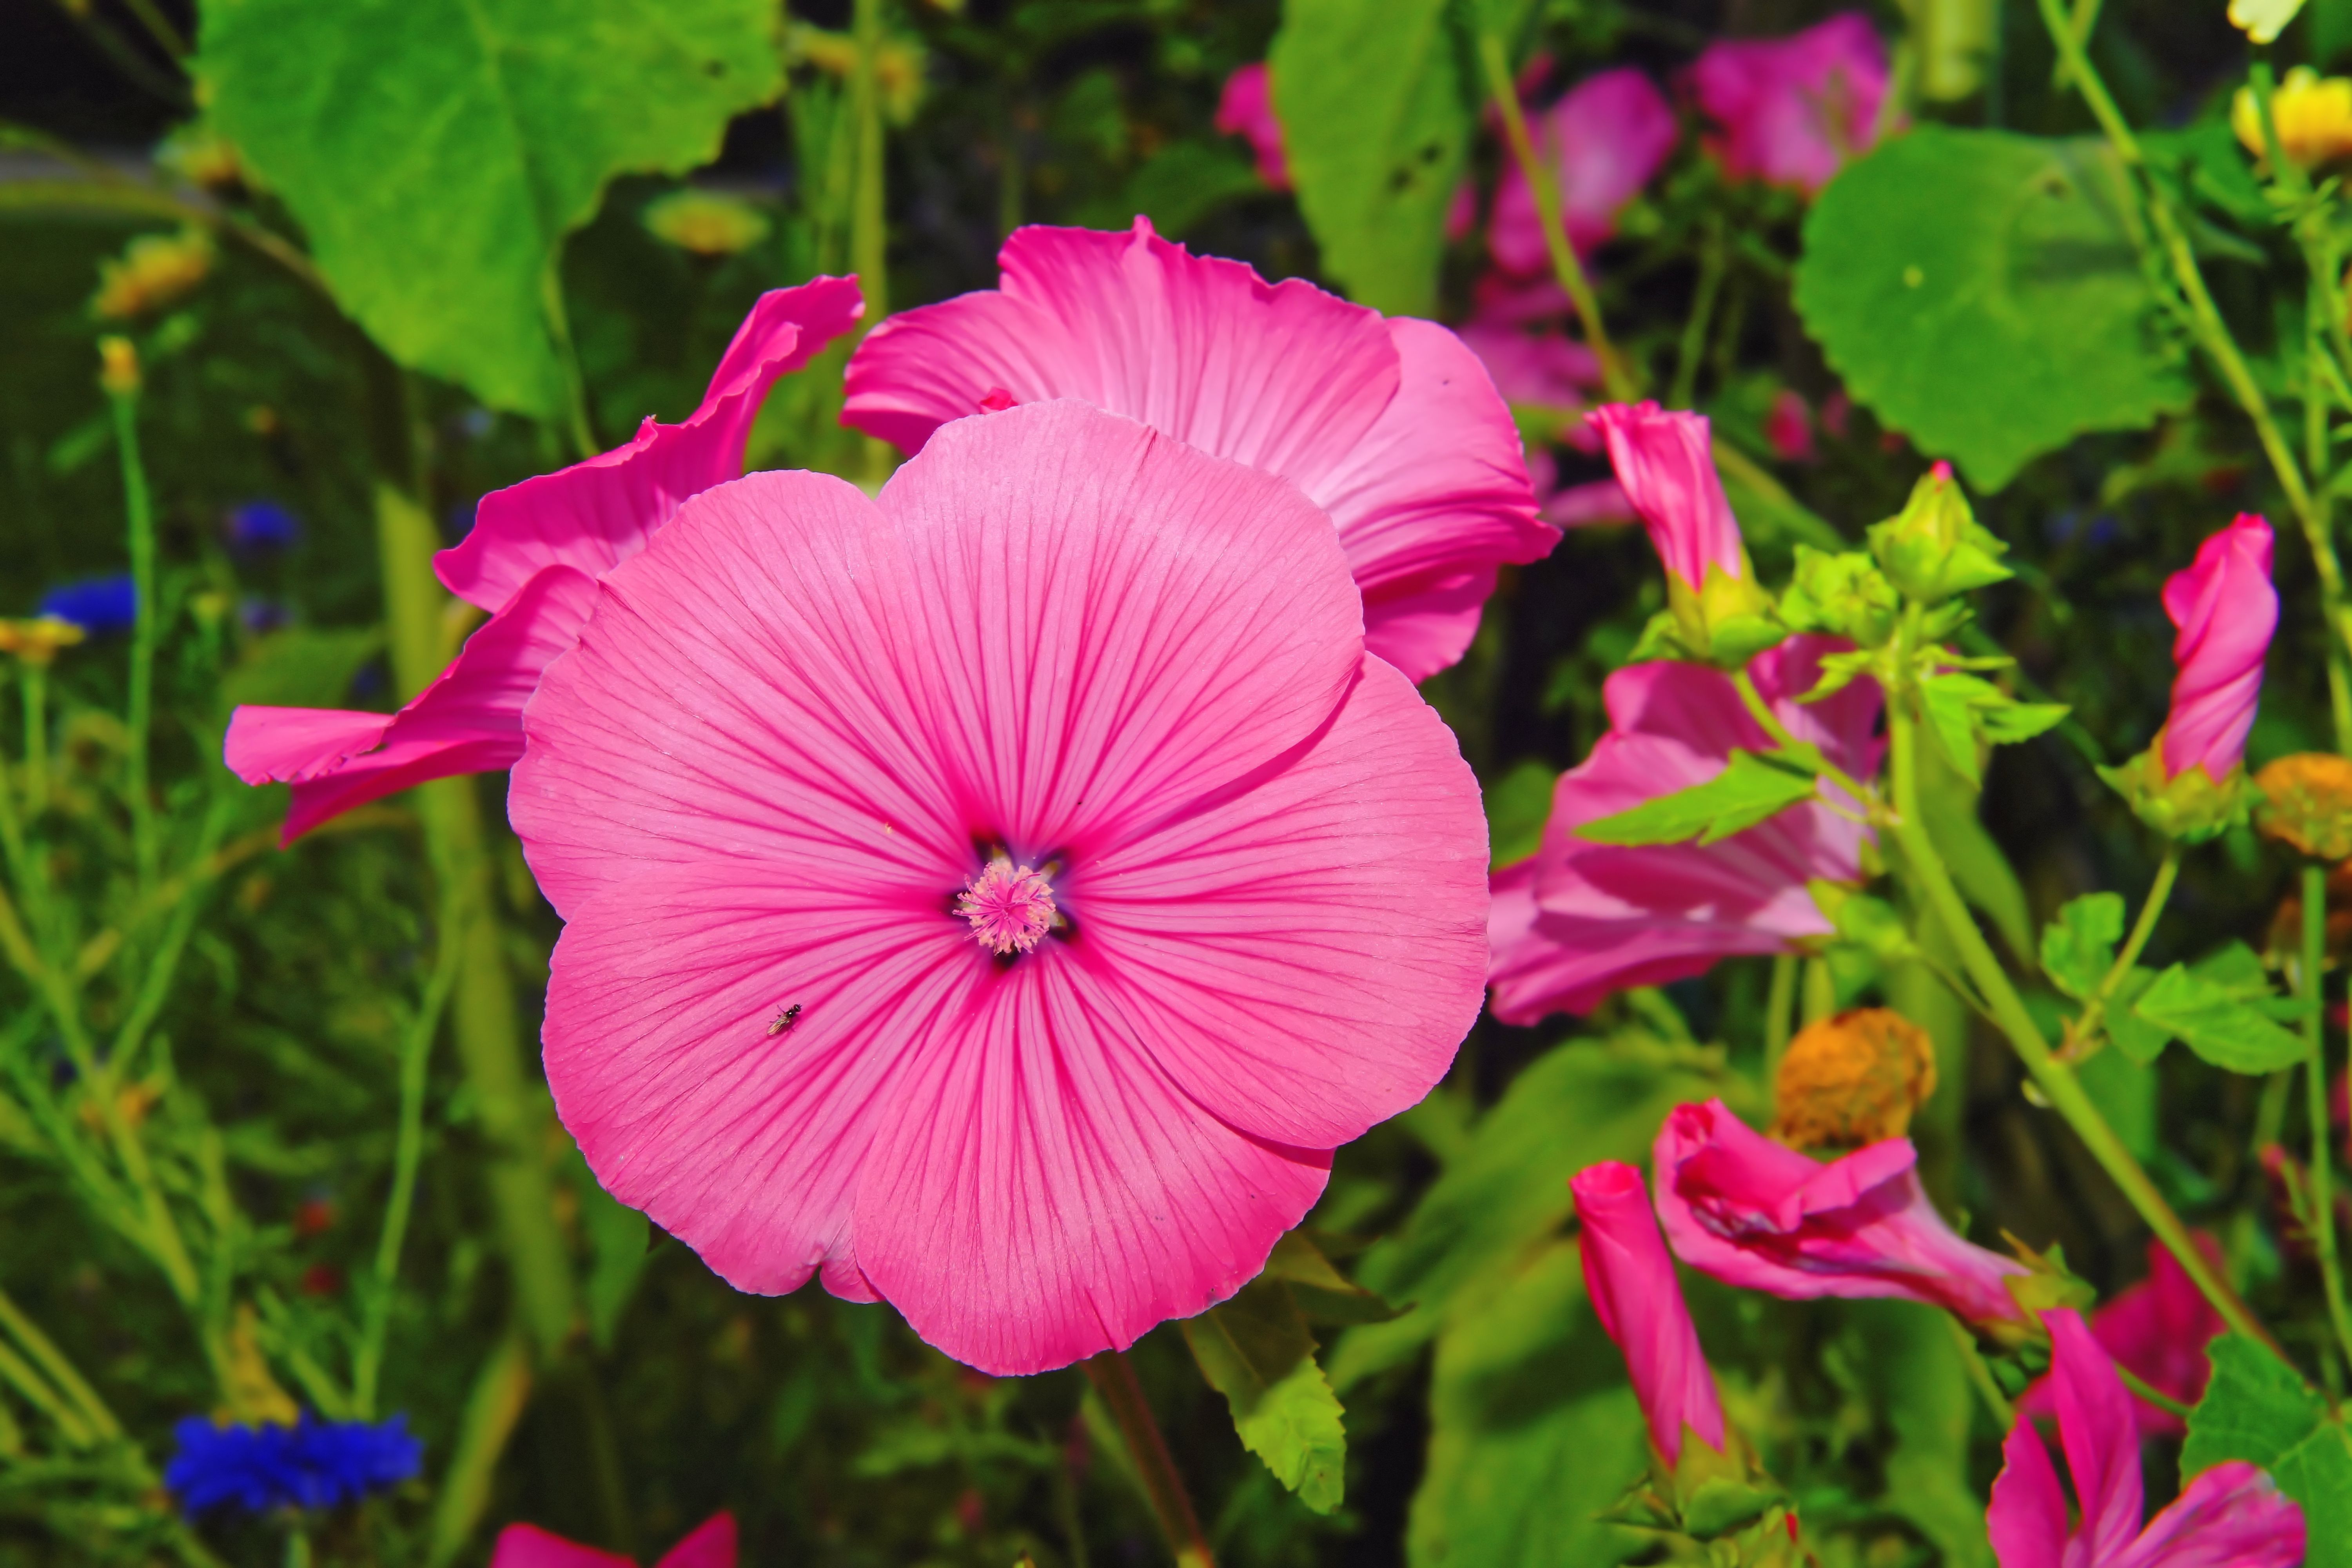
nature, blossom, plant, flower, petal, bloom, summer, color, romance, botany, garden, close, flora, wildflower, background, bed, decorative, beautiful, flower garden, purple flower, filigree, hollyhocks, macro photography, flowering plant, summer flower, helllila, annual plant, land plant, pinkladies